Western New Guinea

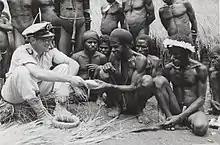
Dutch colonial civil servant in the Baliem Valley, 1958

Following the Indonesian National Revolution, the Netherlands formally transferred sovereignty to the United States of Indonesia, on 27 December 1949. However, the Dutch refused to include Netherlands New Guinea in the new Indonesian Republic and took steps to prepare it for independence as a separate country. Following the failure of the Dutch and Indonesians to resolve their differences over West New Guinea during the Dutch-Indonesian Round Table Conference in late 1949, it was decided that the present status quo of the territory would be maintained and then negotiated bilaterally one year after the date of the transfer of sovereignty. However, both sides were still unable to resolve their differences in 1950, which led the Indonesian President Sukarno to accuse the Dutch of reneging on their promises to negotiate the handover of the territory. On 17 August 1950, Sukarno dissolved the United States of Indonesia and proclaimed the unitary Republic of Indonesia. Indonesia also began to initiate incursions to New Guinea in 1952, though most of these efforts would be unsuccessful. Most of these failed infiltrators would be sent to Boven-Digoel which would form clandestine intelligence groups working from the primarily southern part of New Guinea in preparation for war.